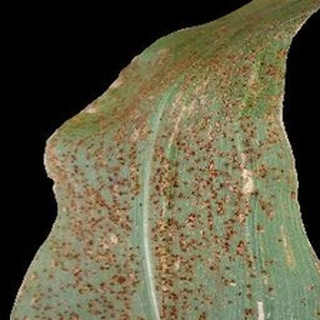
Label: corn_common_rust